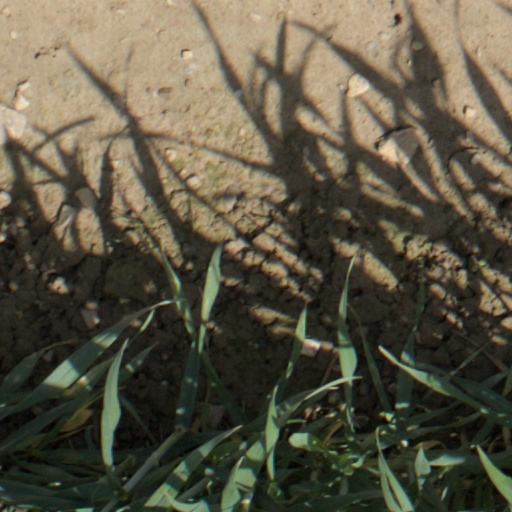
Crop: wheat